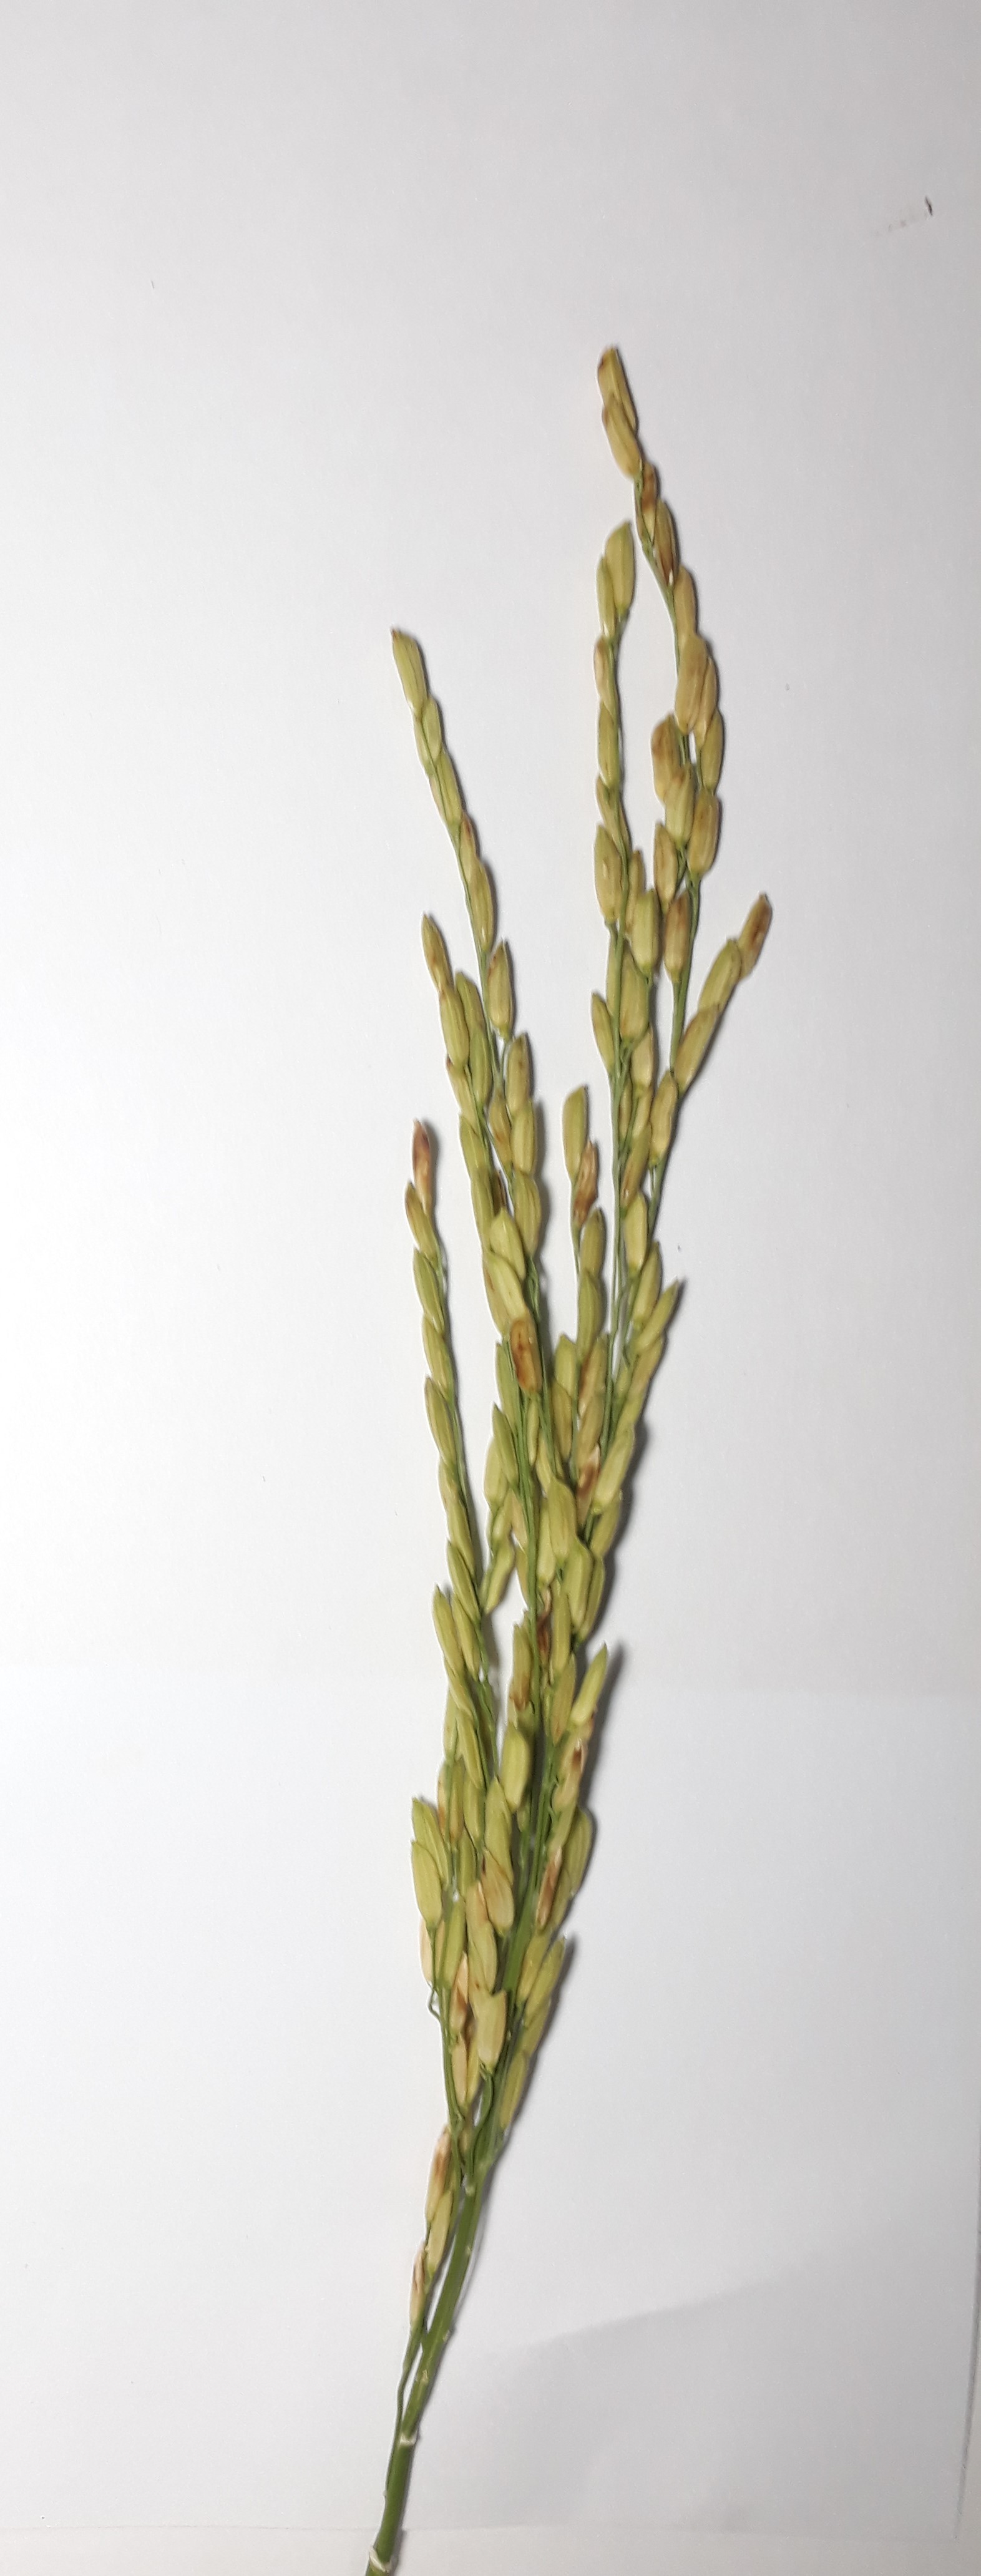
Label: Mild